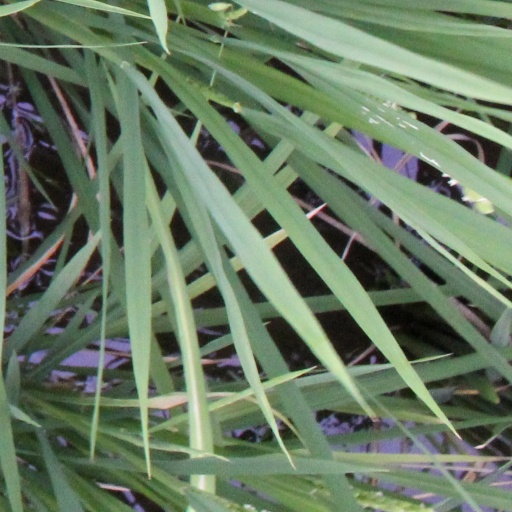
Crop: rice